The Night Before Christmas (1961 film)

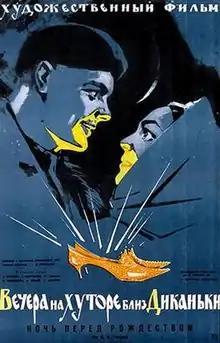

The Night Before Christmas, also known as Evenings on a Farm near Dikanka, is a 1961 Soviet fantasy film directed by Aleksandr Rou, based on a "Christmas Eve", first story in the second volume of the 1832 collection "Evenings on a Farm Near Dikanka" by Nikolai Gogol.